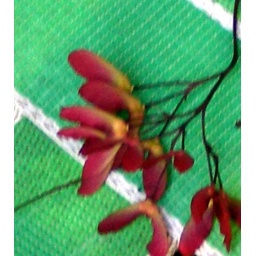
Taken on the seat of Rusty's lawn chair under her Chinese Red Maple tree